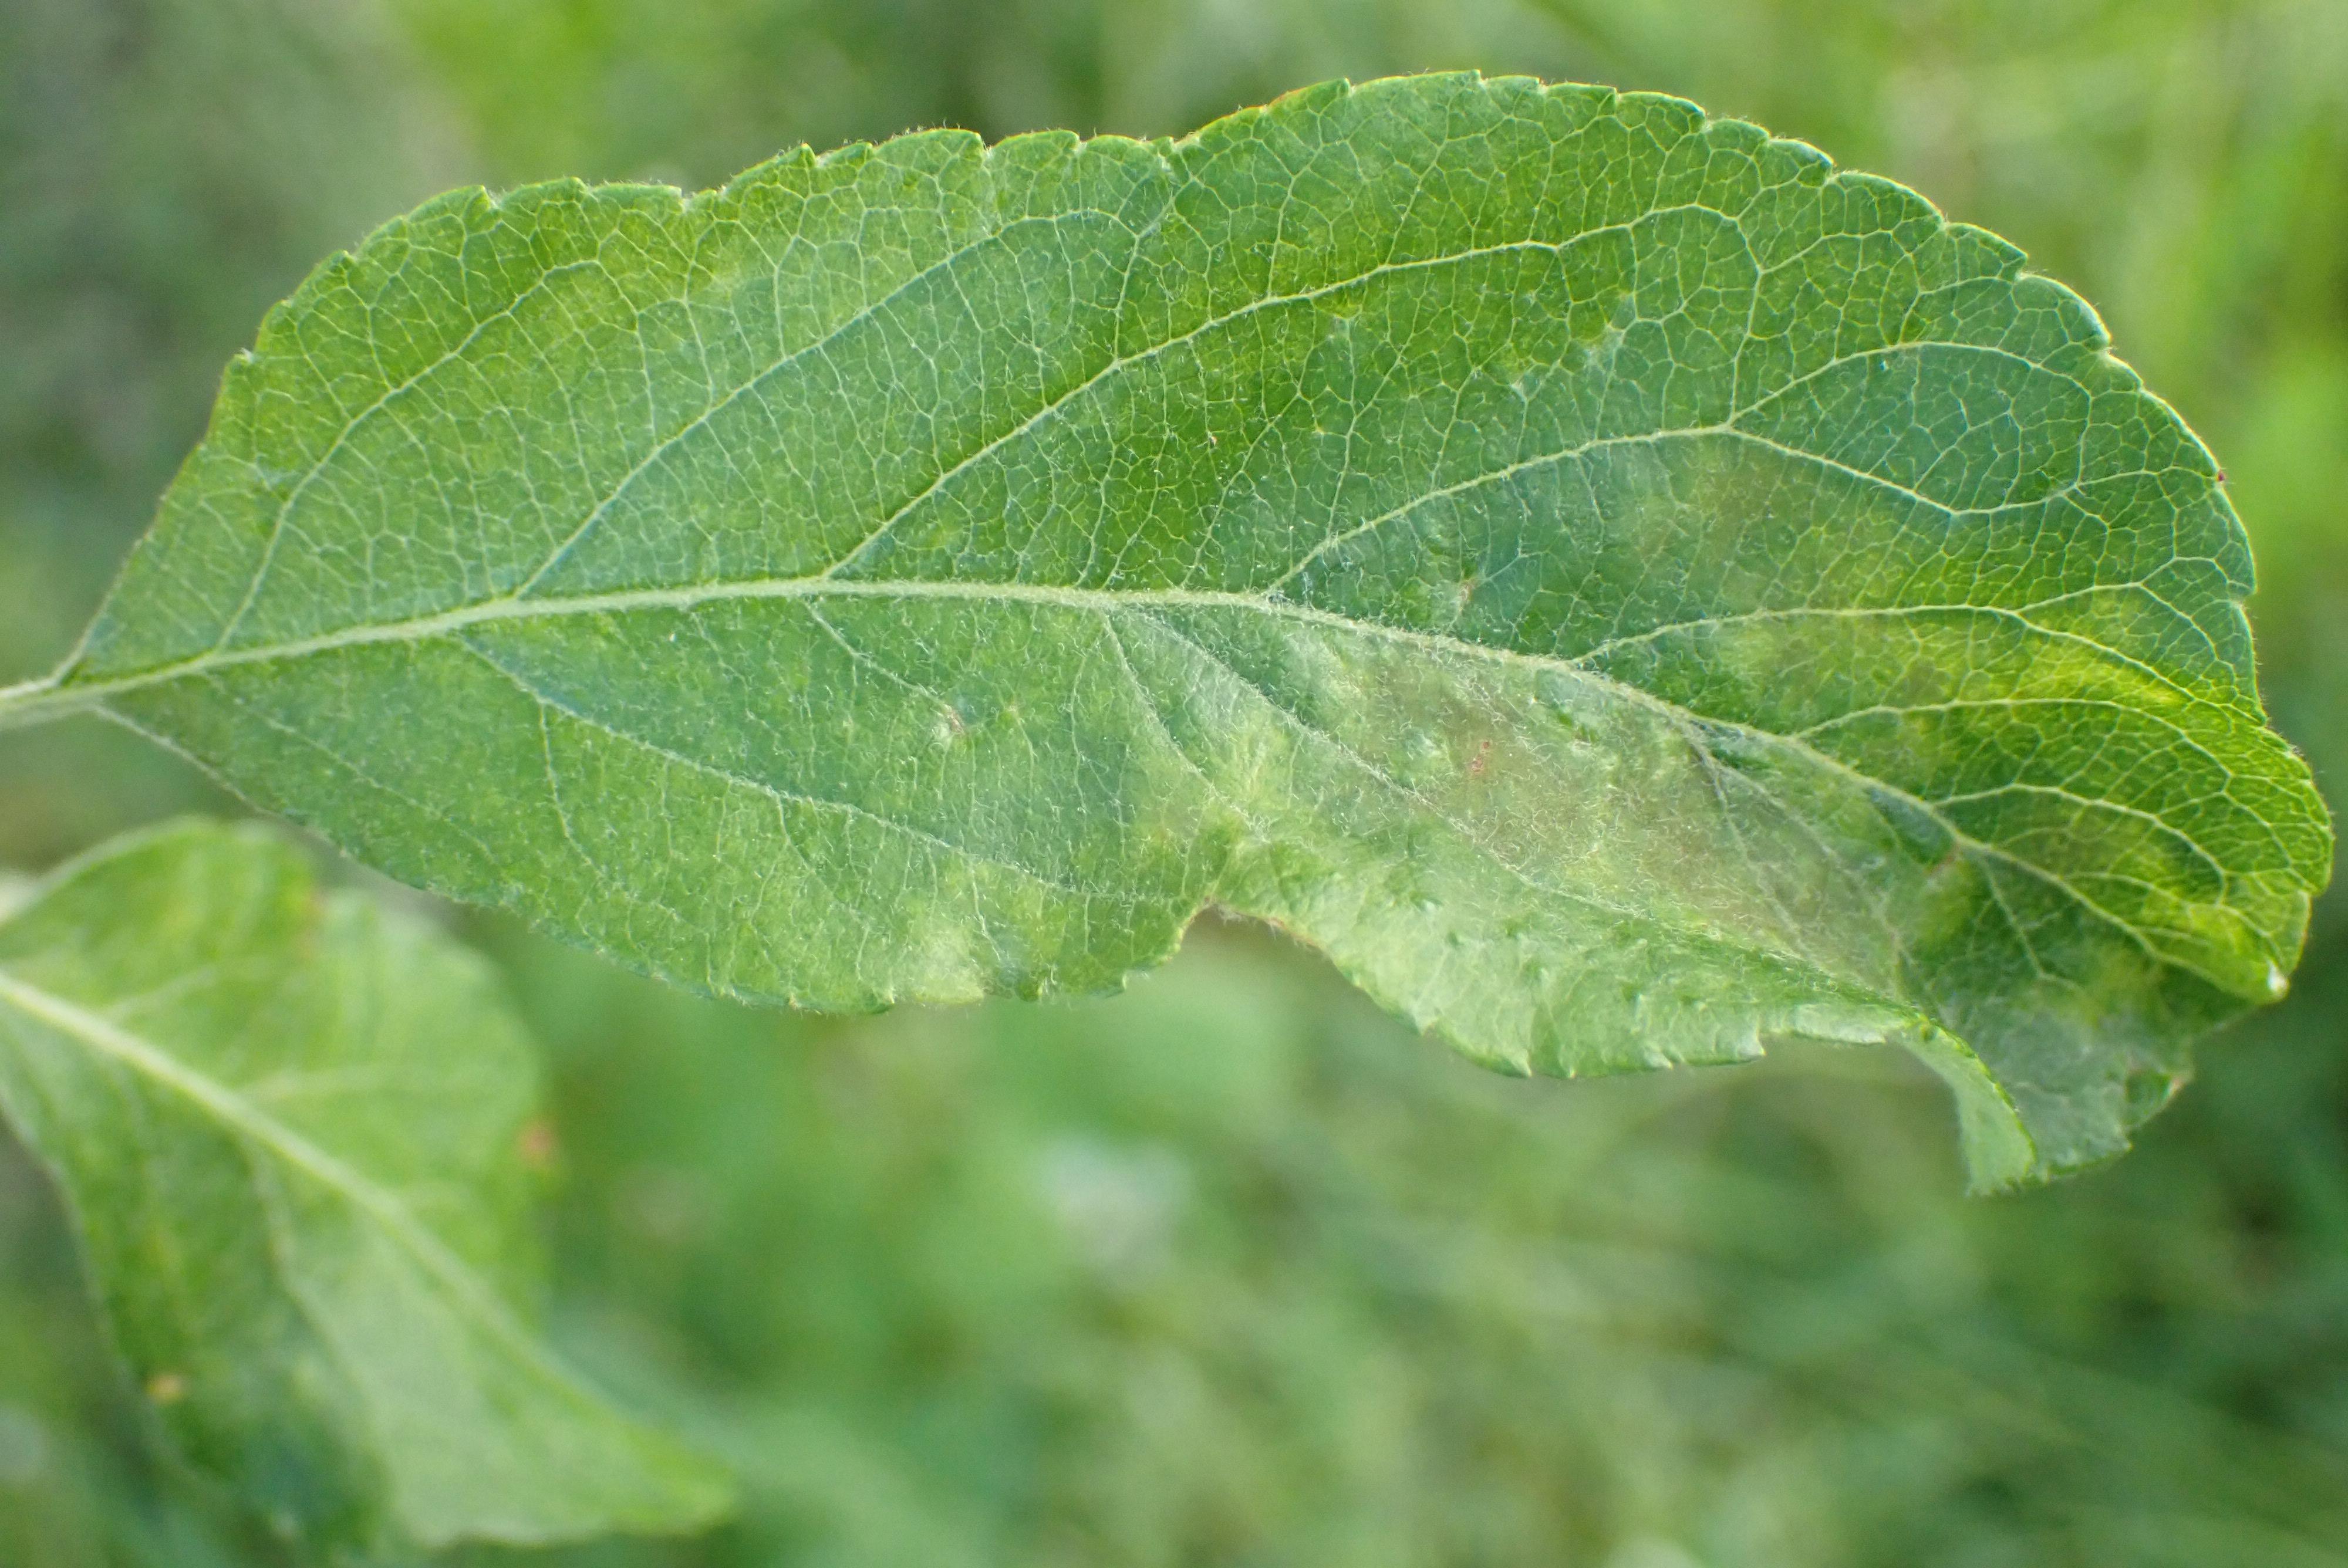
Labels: scab